Demographics of the Kingdom of Hungary by county

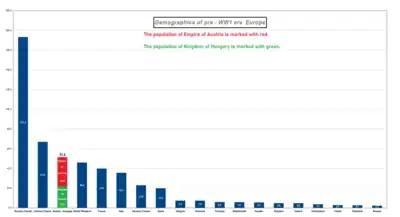
Comparative demographics of Empire of Austria (red) and Kingdom of Hungary (green) in Europe before WW1

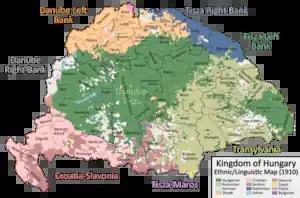
Ethnic and political situation in the Kingdom of Hungary according to the 1910 census

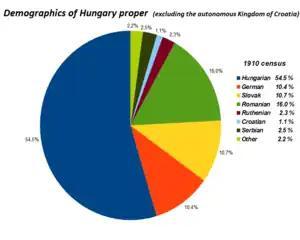
1910 census in Kingdom of Hungary

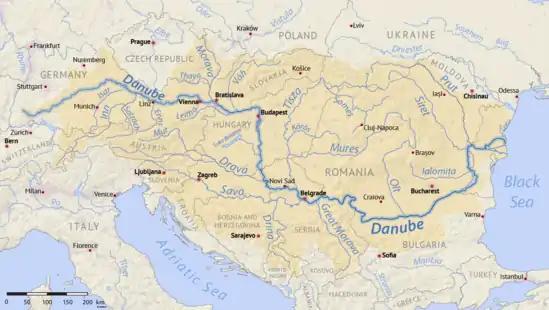
The Danube River basin, with its tributaries the Tisza and Mures (Maros) shown

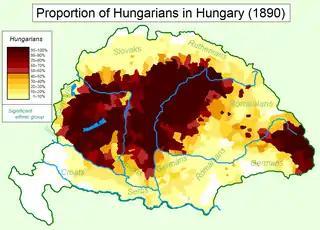
Proportion of Hungarians in Hungary, 1890 census based on the most commonly spoken languages

The following table shows the linguistic composition of each Hungarian county according to the Hungarian Census of 1910.